HMAS Onslow

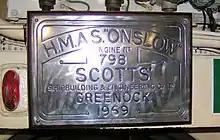
The builders' plaque for "Onslow"

The submarine is long, with a beam of , and a draught of when surfaced. At full load displacement, "Onslow" displaces 2,030 tons when surfaced, and 2,410 tons when submerged. The two propeller shafts are each driven by an English Electric motor providing 3,500 brake horsepower and 4,500 shaft horsepower; the electricity for these is generated by two Admiralty Standard Range supercharged V16 diesel generators. These can propel the submarine at up to on the surface, and up to when submerged. "Onslow" has a maximum range of at , and a test depth of below sea level. When launched, the boat had a company of 8 officers and 56 sailors, but by the time she was decommissioned, the number of sailors had increased to 60. In addition, up to 16 trainees could be carried.